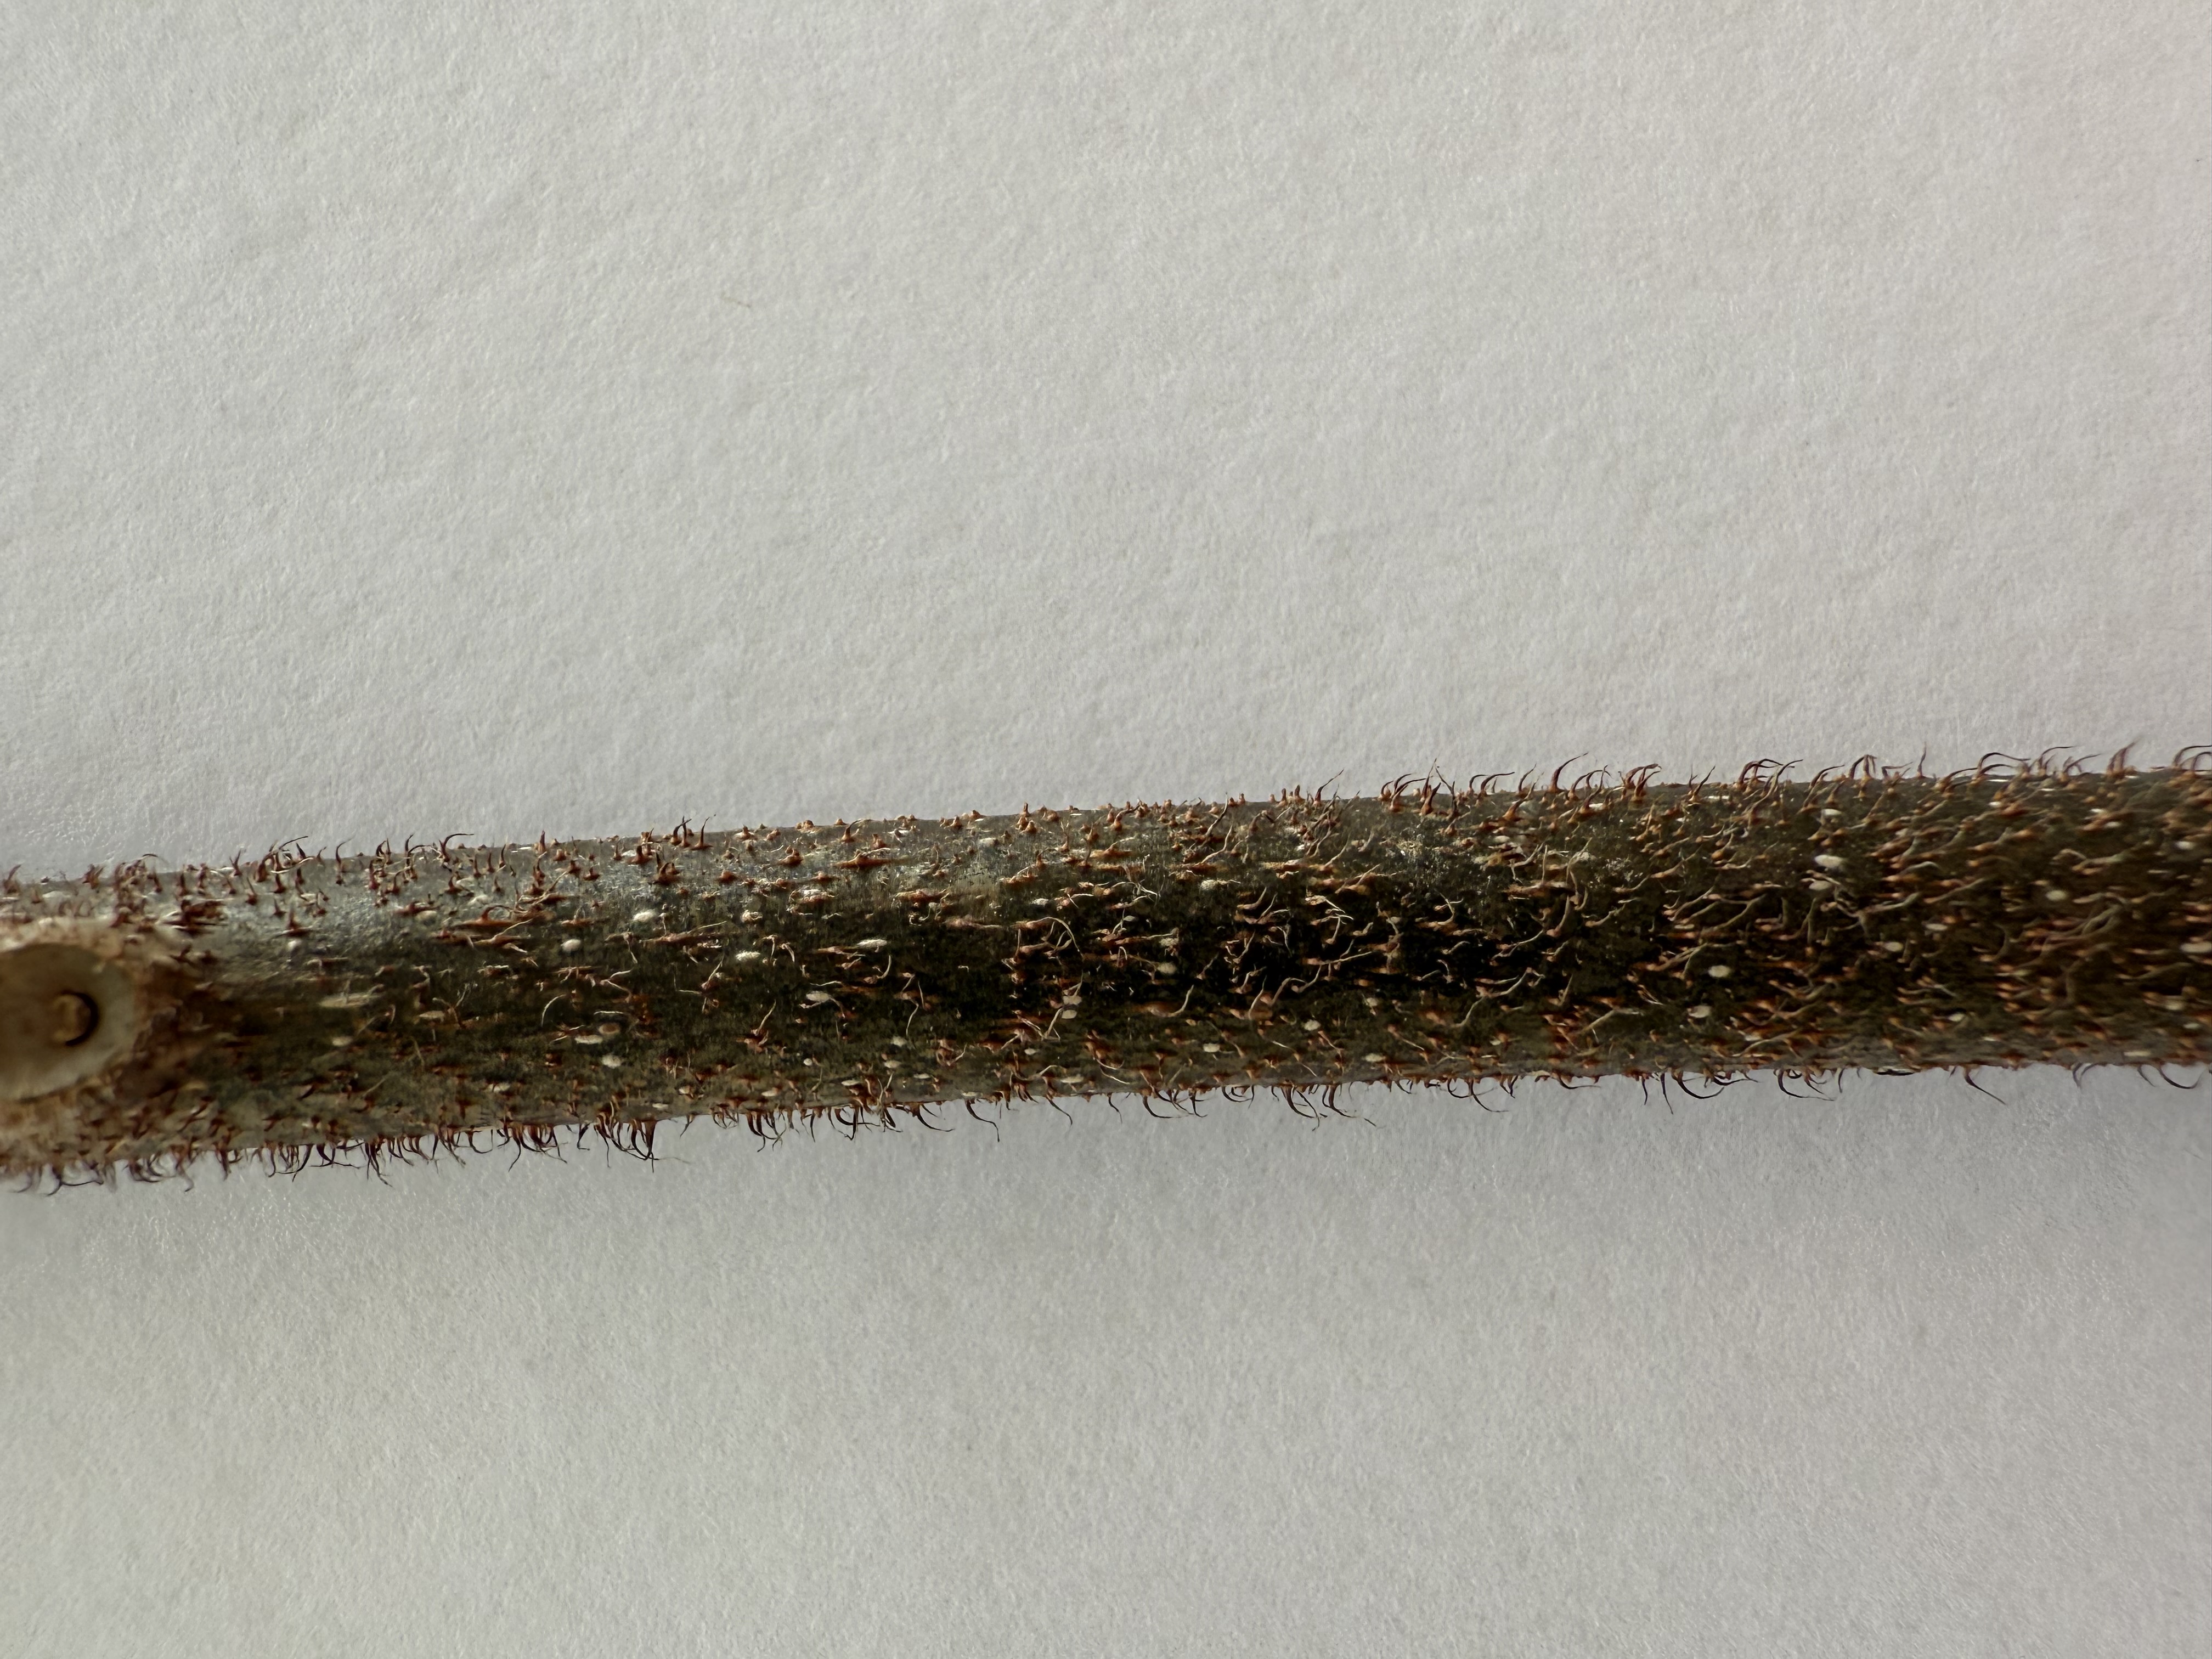
Variety: Kiwi